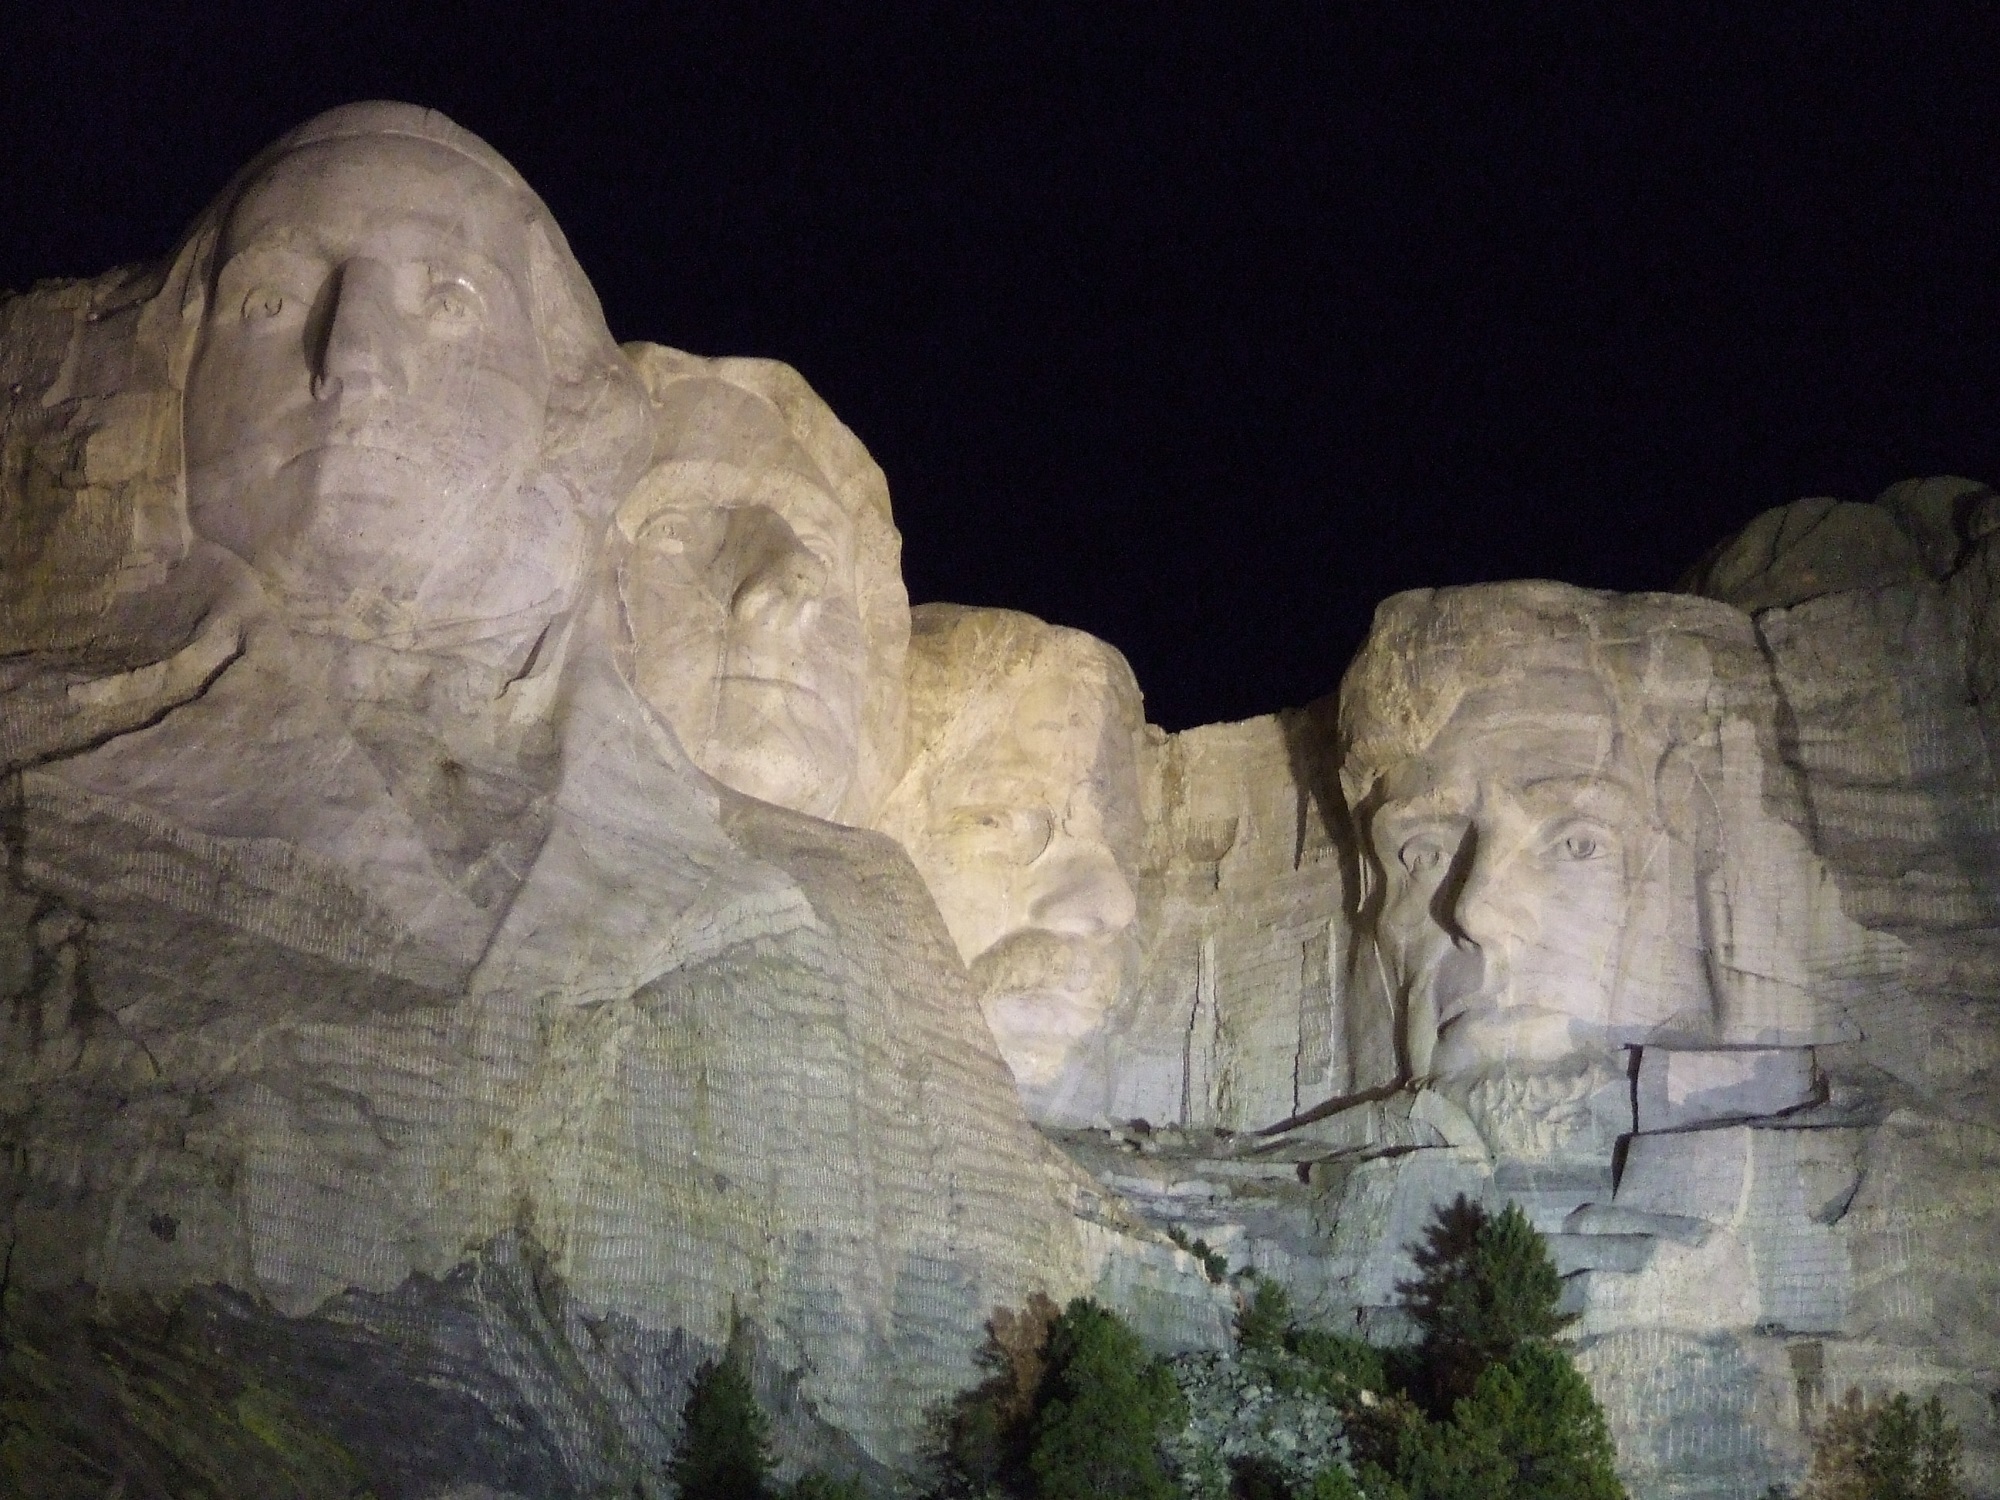
landscape, rock, mountain, sky, night, monument, travel, formation, cave, scenic, park, usa, landmark, washington, mount rushmore, sculpture, hills, national, memorial, geology, badlands, history, lincoln, roosevelt, jefferson, south dakota, landform, presidents, geographical feature